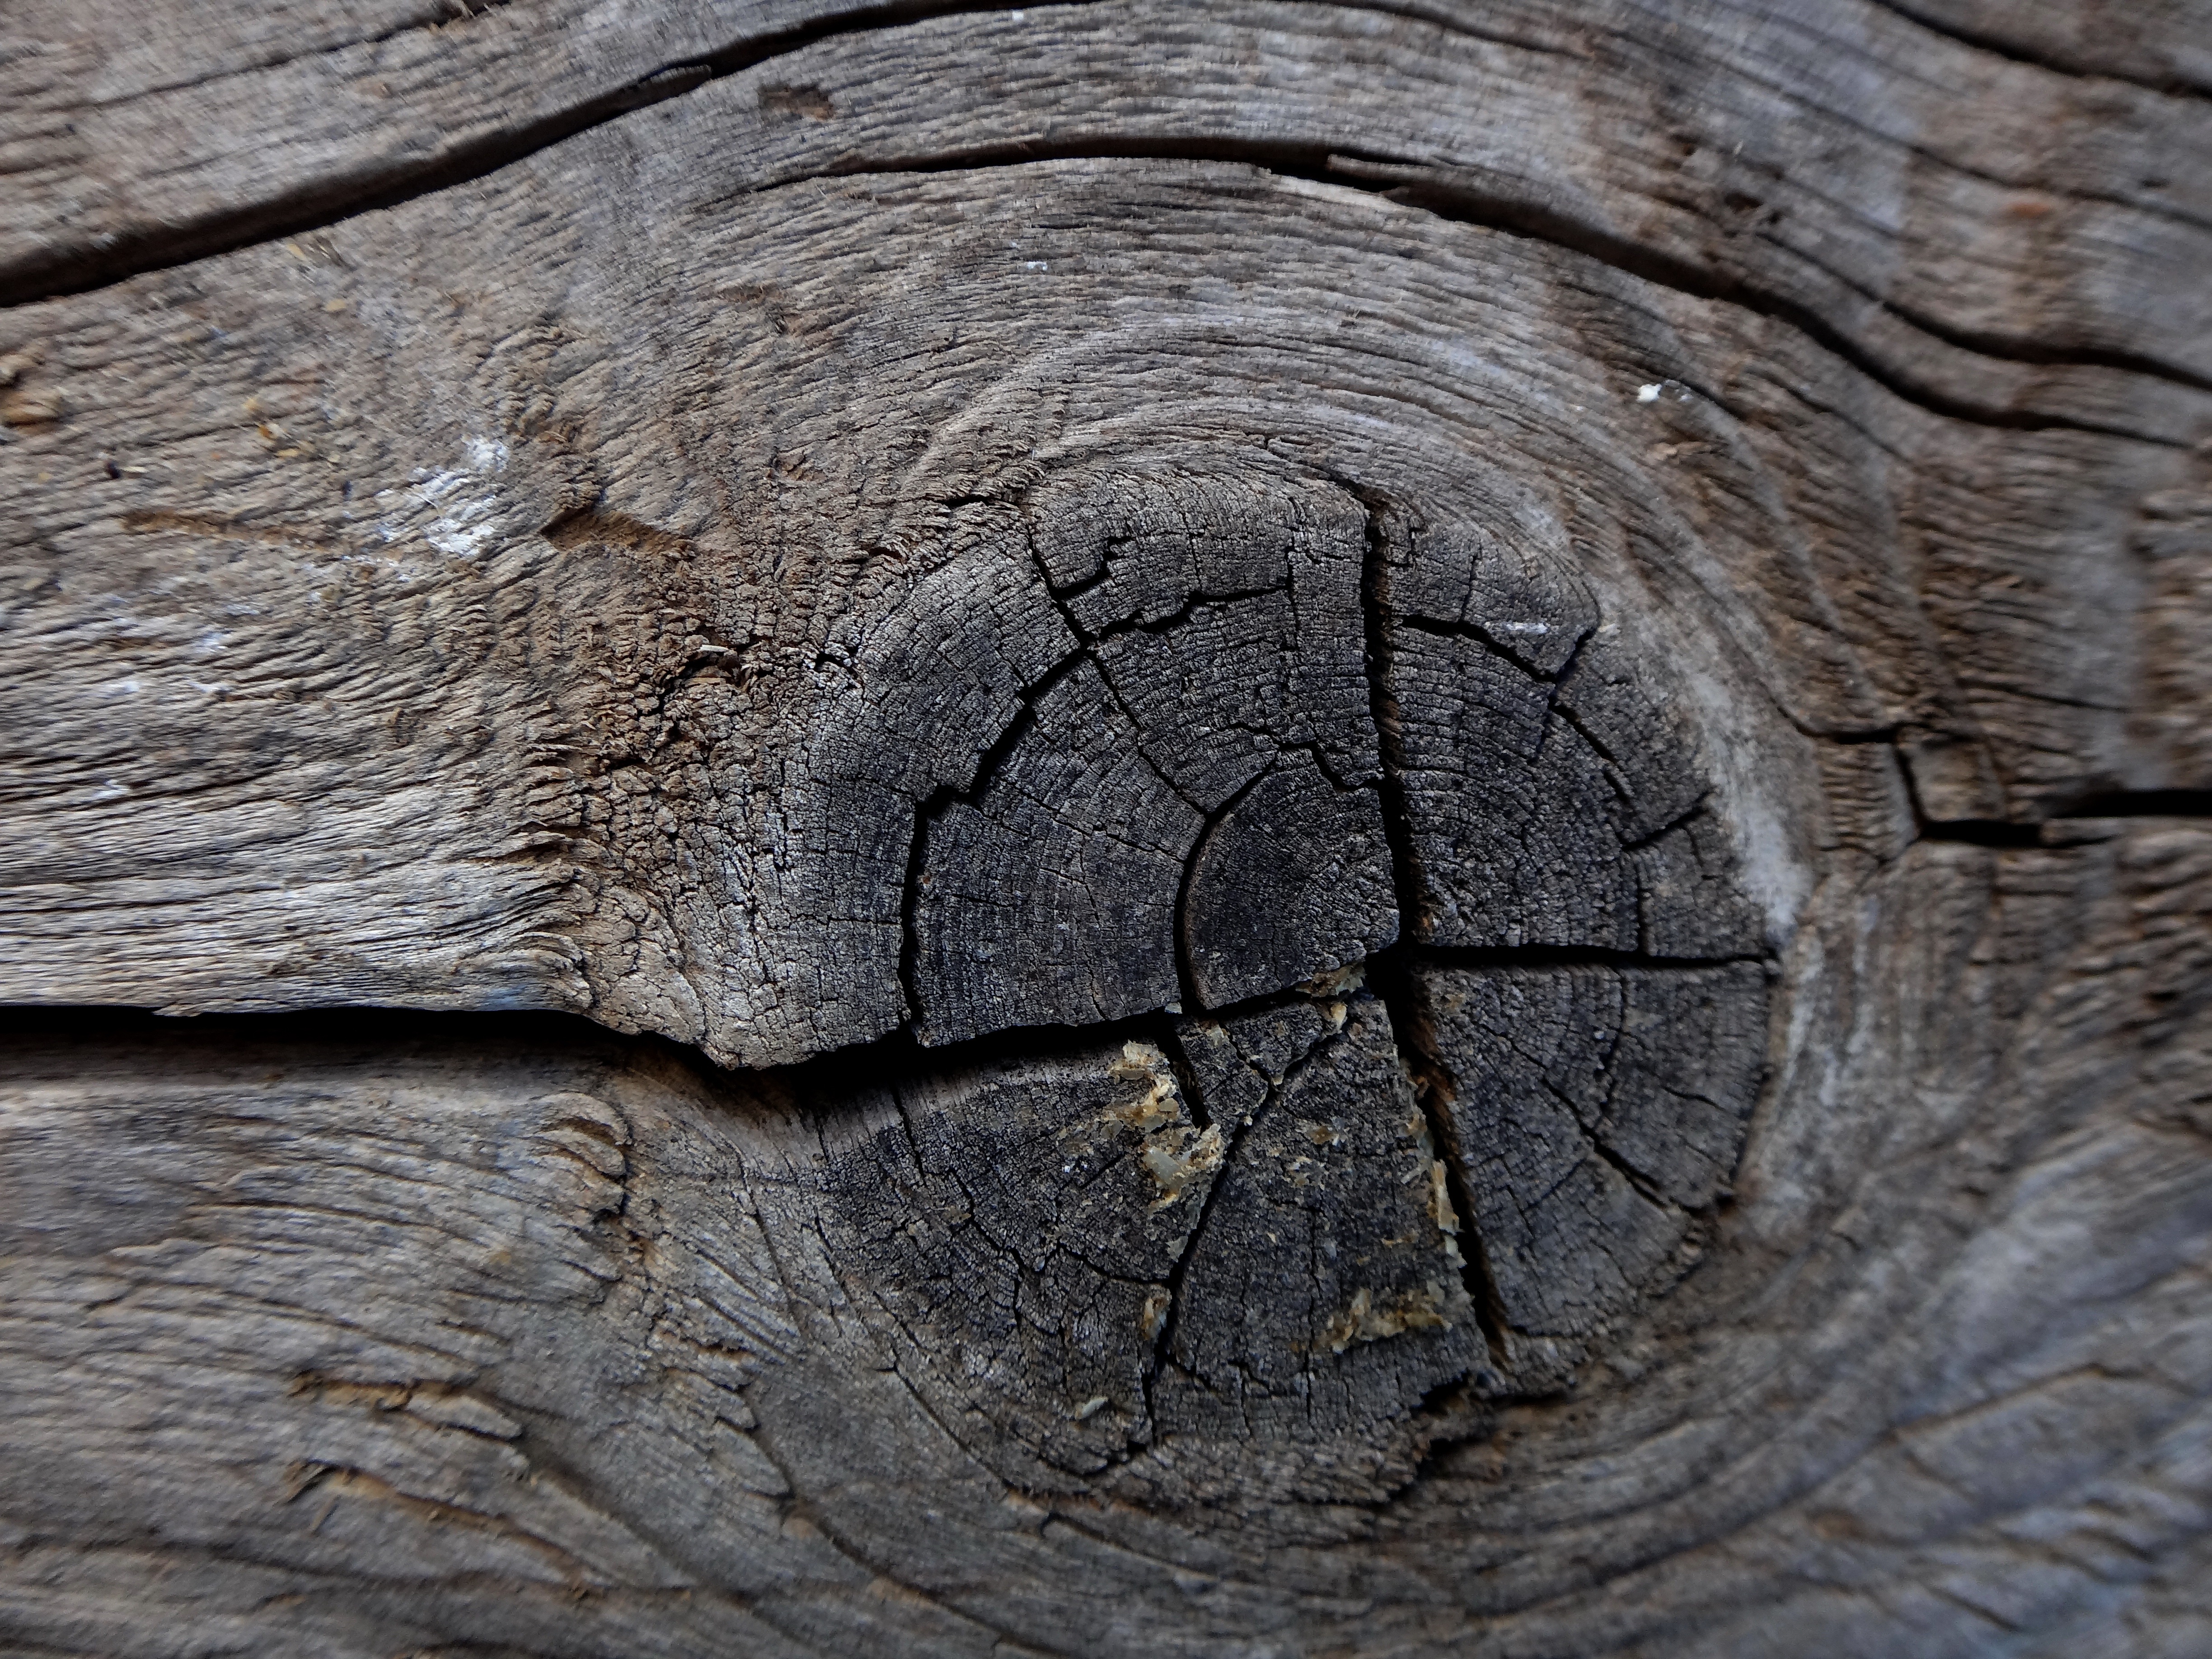
tree, nature, rock, branch, plant, board, wood, texture, plank, leaf, ring, trunk, old, wall, soil, crack, weathered, close up, background, geology, design, carving, tree stump, layer, knot, macro photography, woody plant